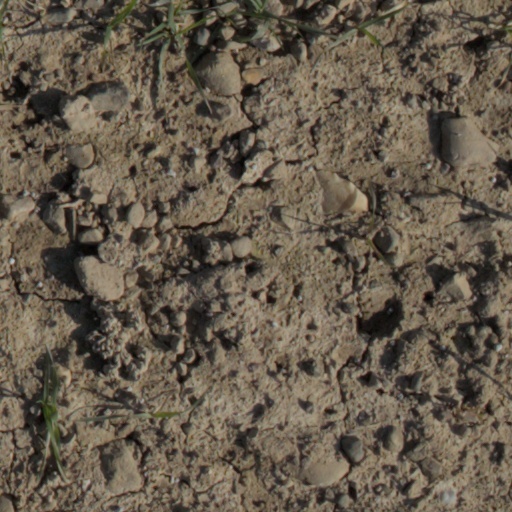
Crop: wheat